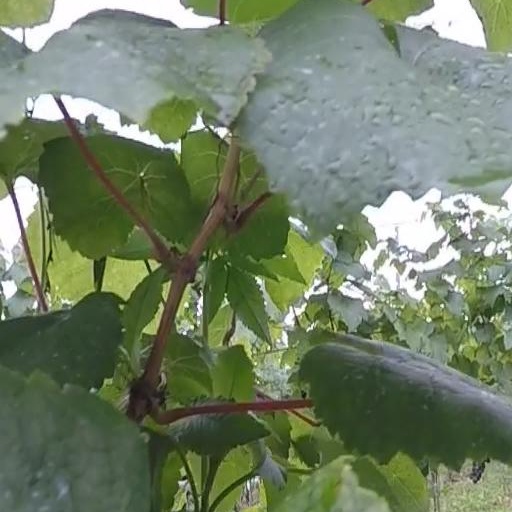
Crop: grape